Hikaru Shida

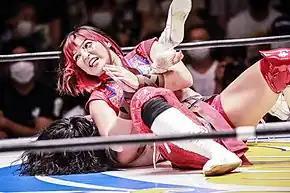
Shida applying a submission hold during a match in July 2022

On February 11, 2022, Tokyo Joshi Pro-Wrestling (TJPW) announced that Shida would debut on TJPW on March 19 at "Grand Princess '22", marking Shida's first in-ring appearance in Japan in two and a half years. At the event, Shida defeated Hikari Noa. On August 14, at Pro Wrestling WAVE's 14th anniversary show, Shida defeated Suzu Suzuki to win the Wave Single Championship for the second time in her career. On September 24, Shida alongside Ibuki Hoshi defeated the team of Hamuko Hoshi and Makoto to win the International Ribbon Tag Team Championship, which individually, marks the fifth reign of Shida with the title. With the Wave Singles Championship, Shida made several successful title defenses in AEW, such against The Bunny and Emi Sakura. On March 19, 2023, Shida and Hoshi lost their International Ribbon Tag Team Championship back to Hoshi and Makoto, ending their reign at 176 days.